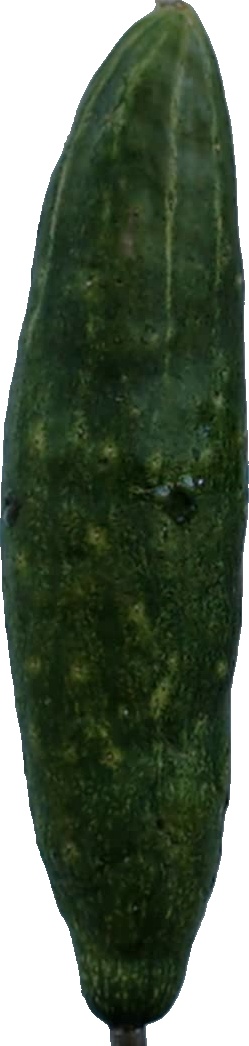
Label: cucumber_3